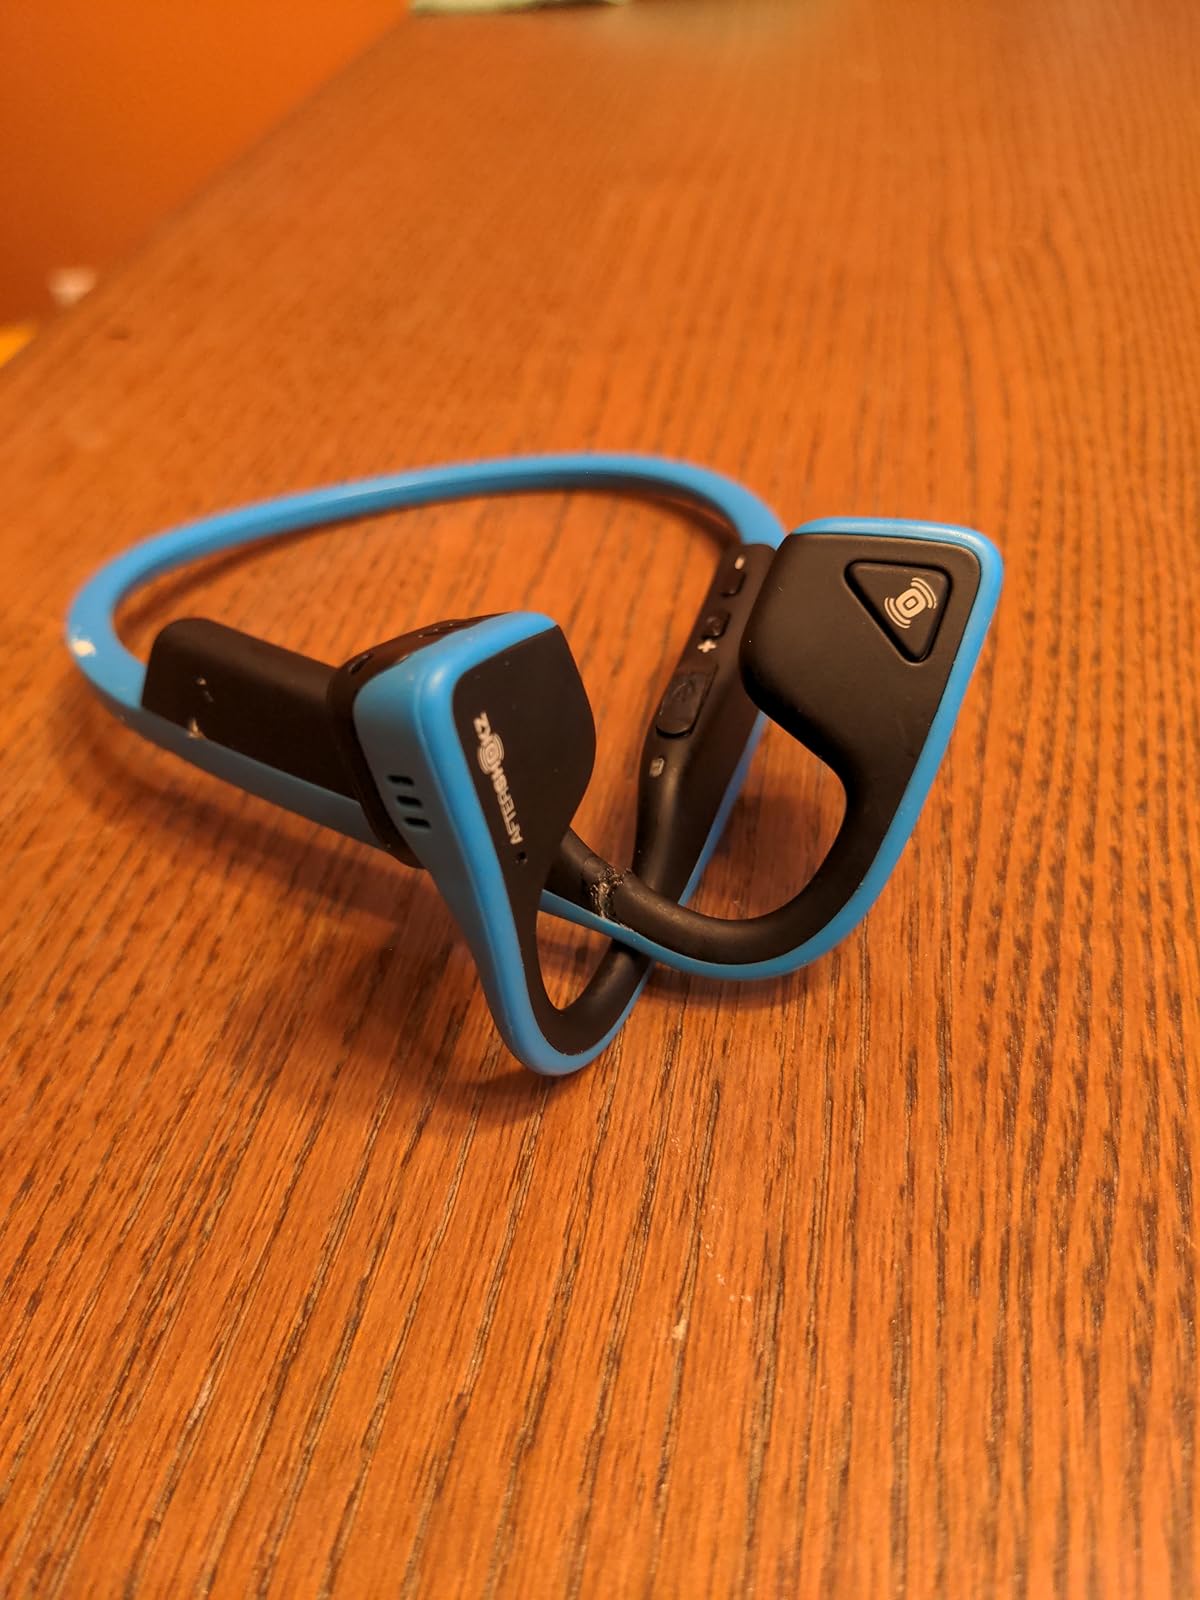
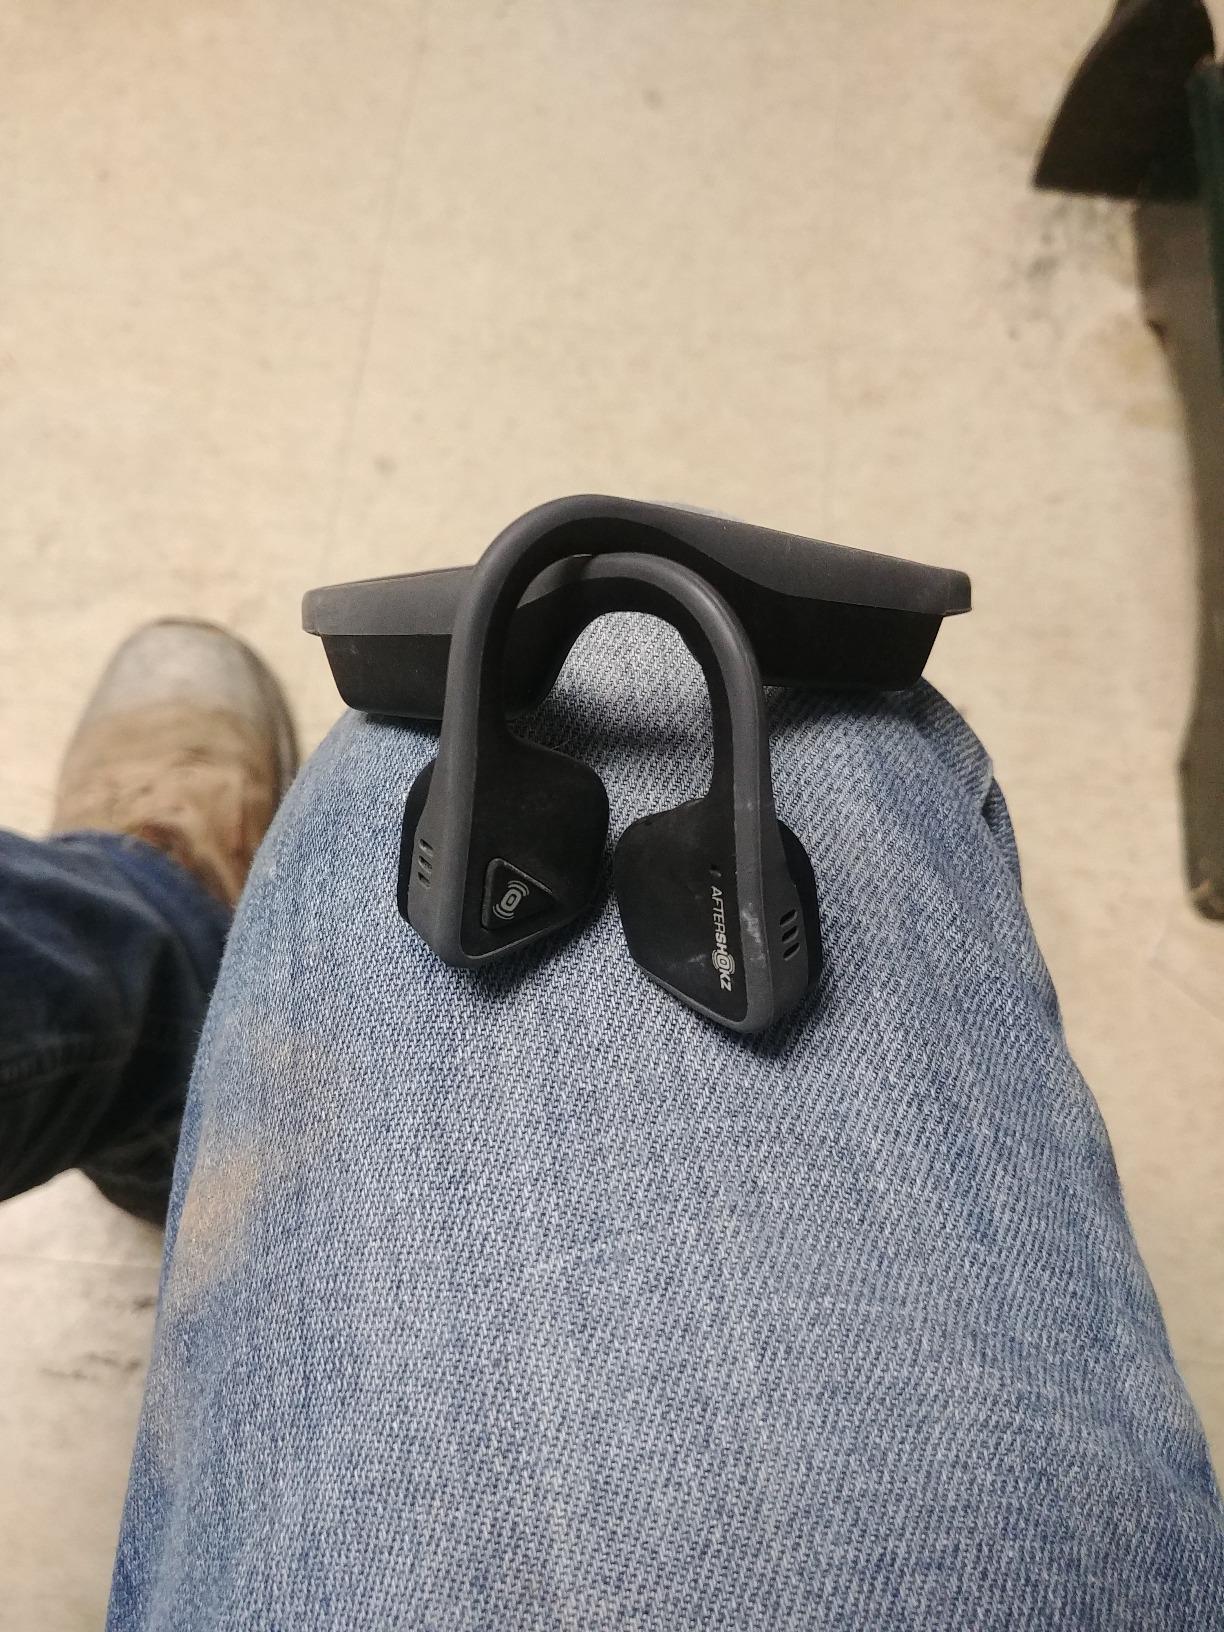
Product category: headphones
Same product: no